List of award-winning pubs in London

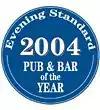
The Evening Standard's award logo from 2004

The Harp in Charing Cross won in 2010 as announced in February 2011.